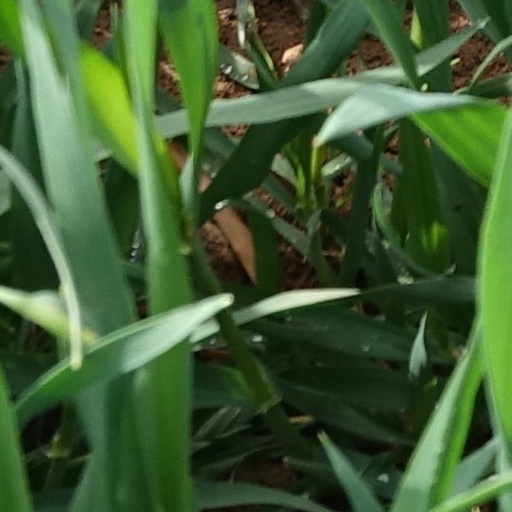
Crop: wheat